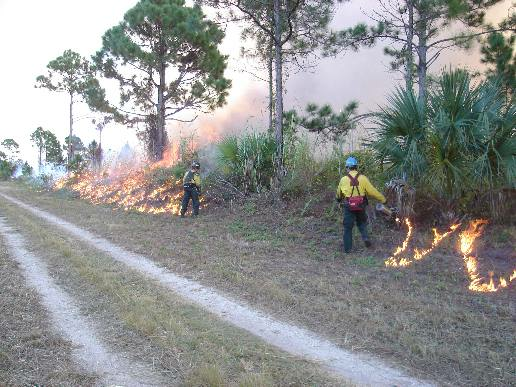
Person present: Yes